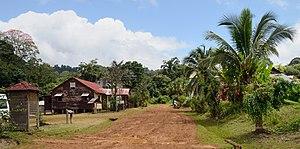
Rue principale, avec le bâtiment de la mairie, à Saül, en Guyane.
Saül est une commune française, du canton de Maripasoula, dans la collectivité territoriale unique de Guyane. Saül se situe au cœur de la forêt amazonienne à environ 180 km au sud de Cayenne.